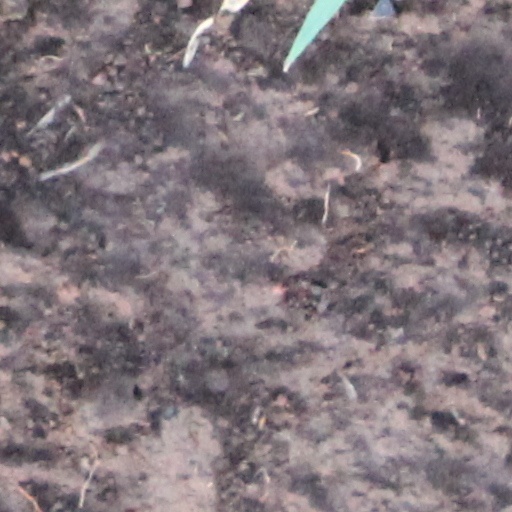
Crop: wheat